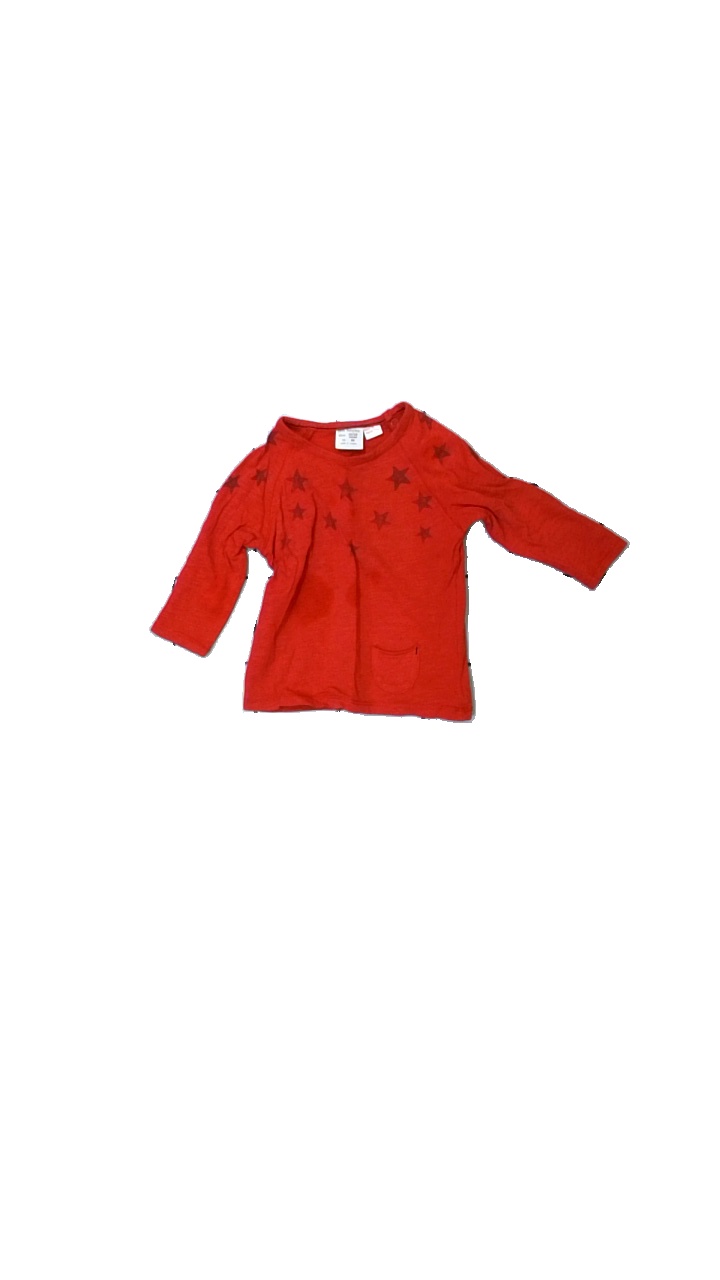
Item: Top (Children)
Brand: Zara
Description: röd långärmad tröja med stjärnor på, fläckar fram
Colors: Red
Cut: Regular
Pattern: Other
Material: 100% cotton
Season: All
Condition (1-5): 3
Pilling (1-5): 5
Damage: fläckar
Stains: Major
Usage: Export
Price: <50